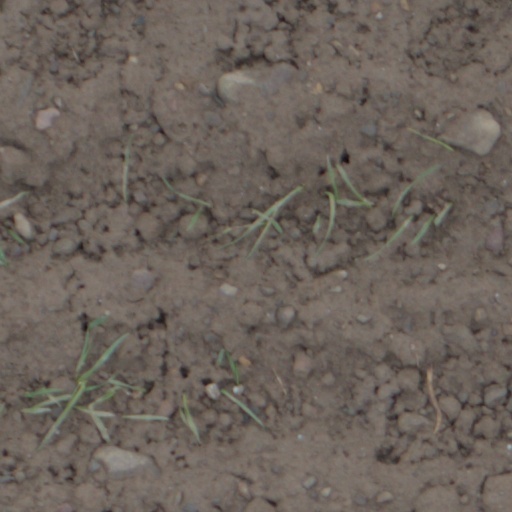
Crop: wheat